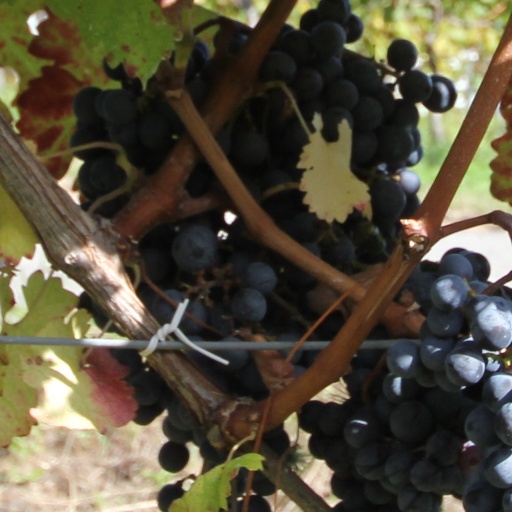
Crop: grape